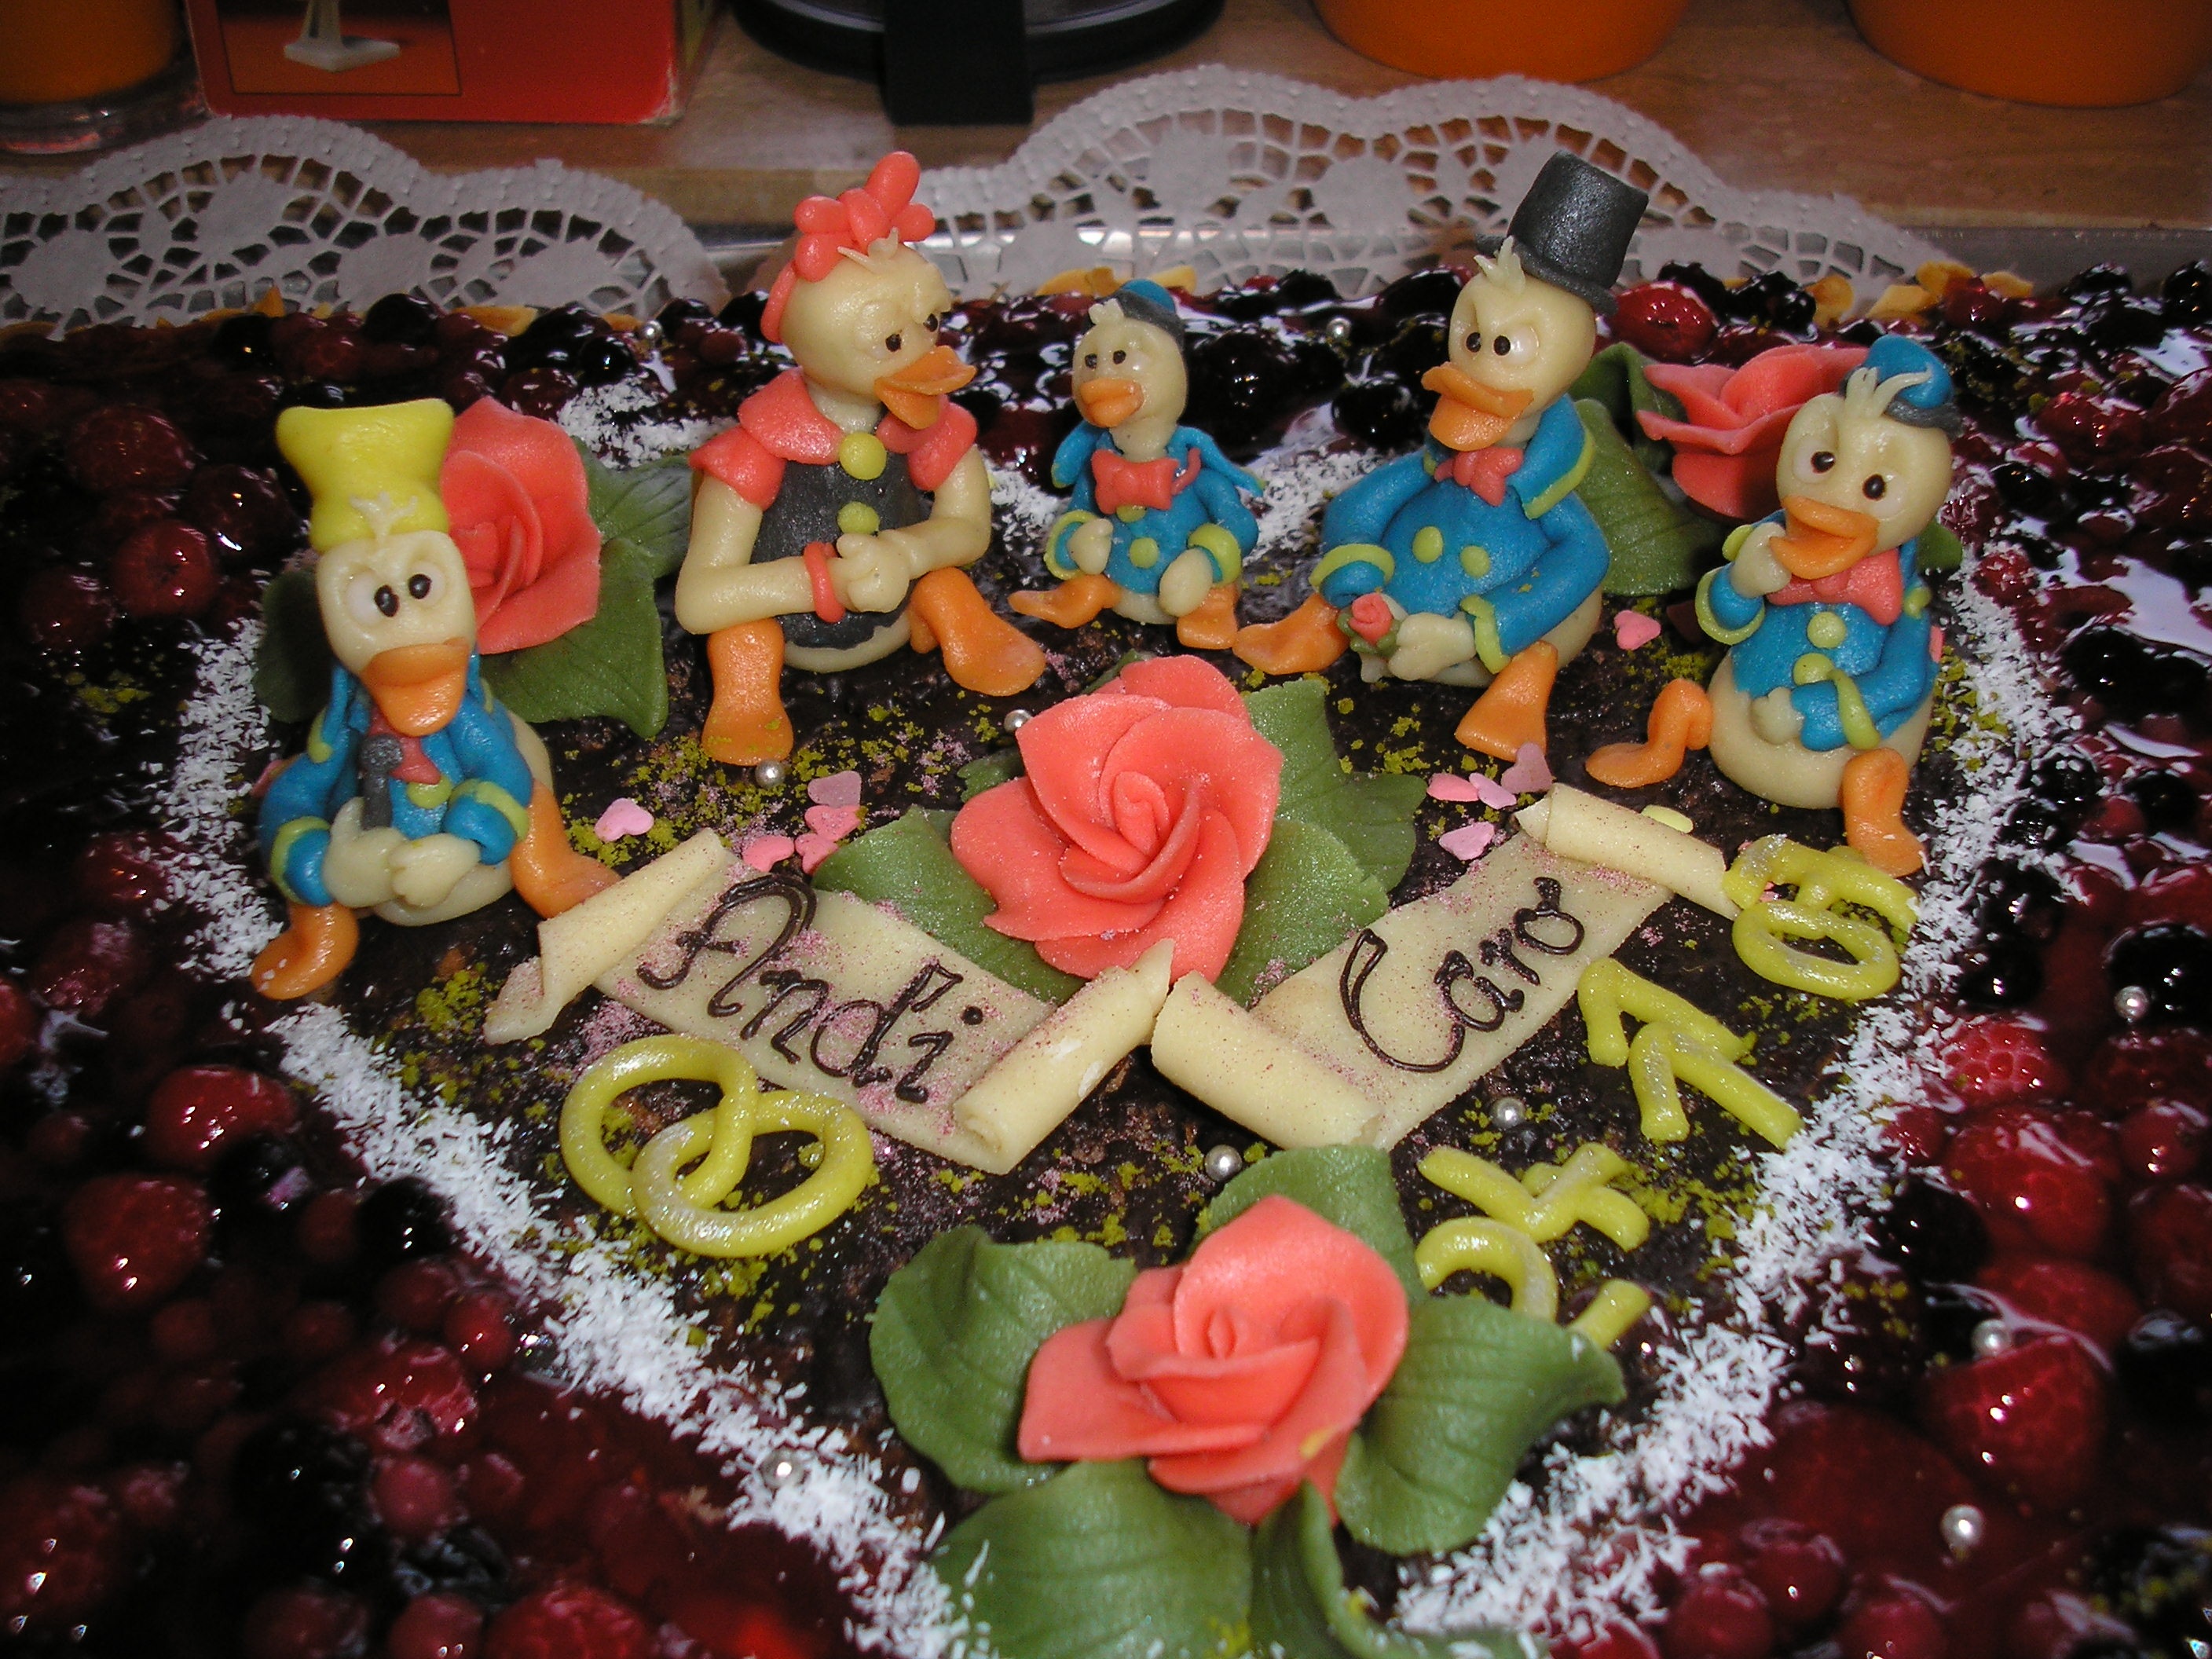
food, dessert, toy, cake, ornament, birthday cake, bake, marry, marzipan, wedding cake